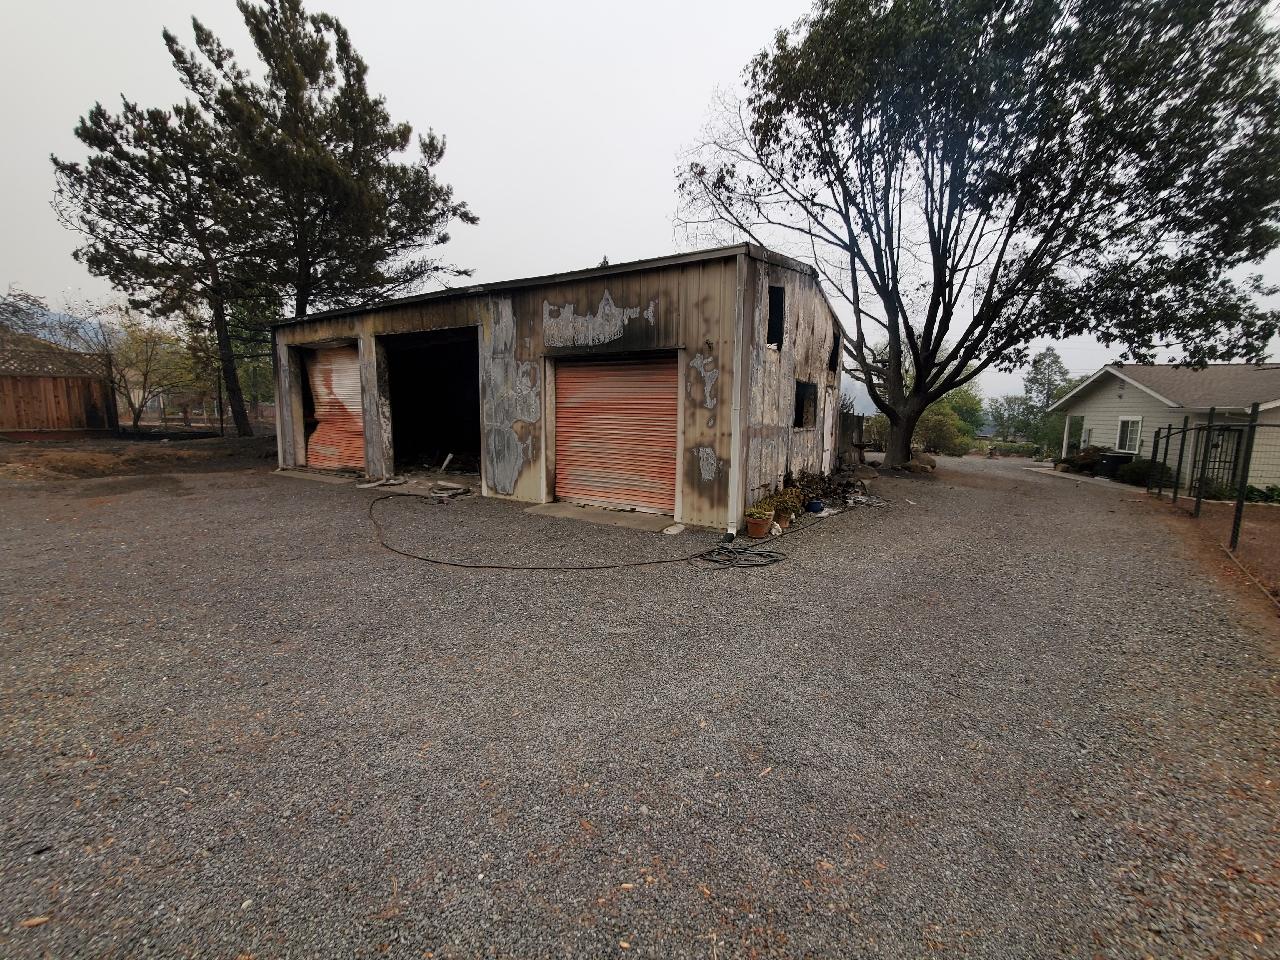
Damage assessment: destroyed